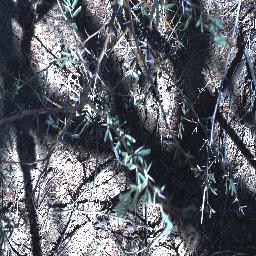
Label: prickly_acacia